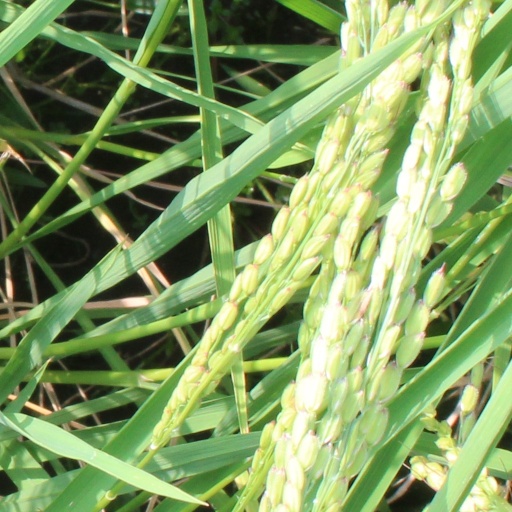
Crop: rice